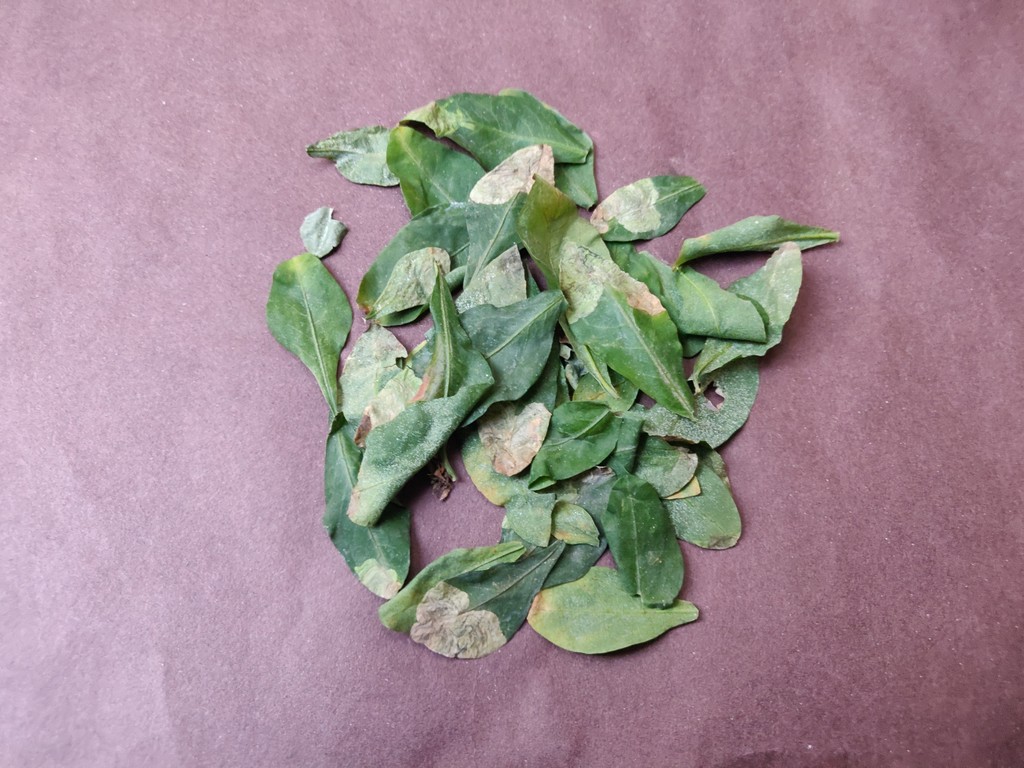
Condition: Unhealthy
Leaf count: multiple
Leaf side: unknown